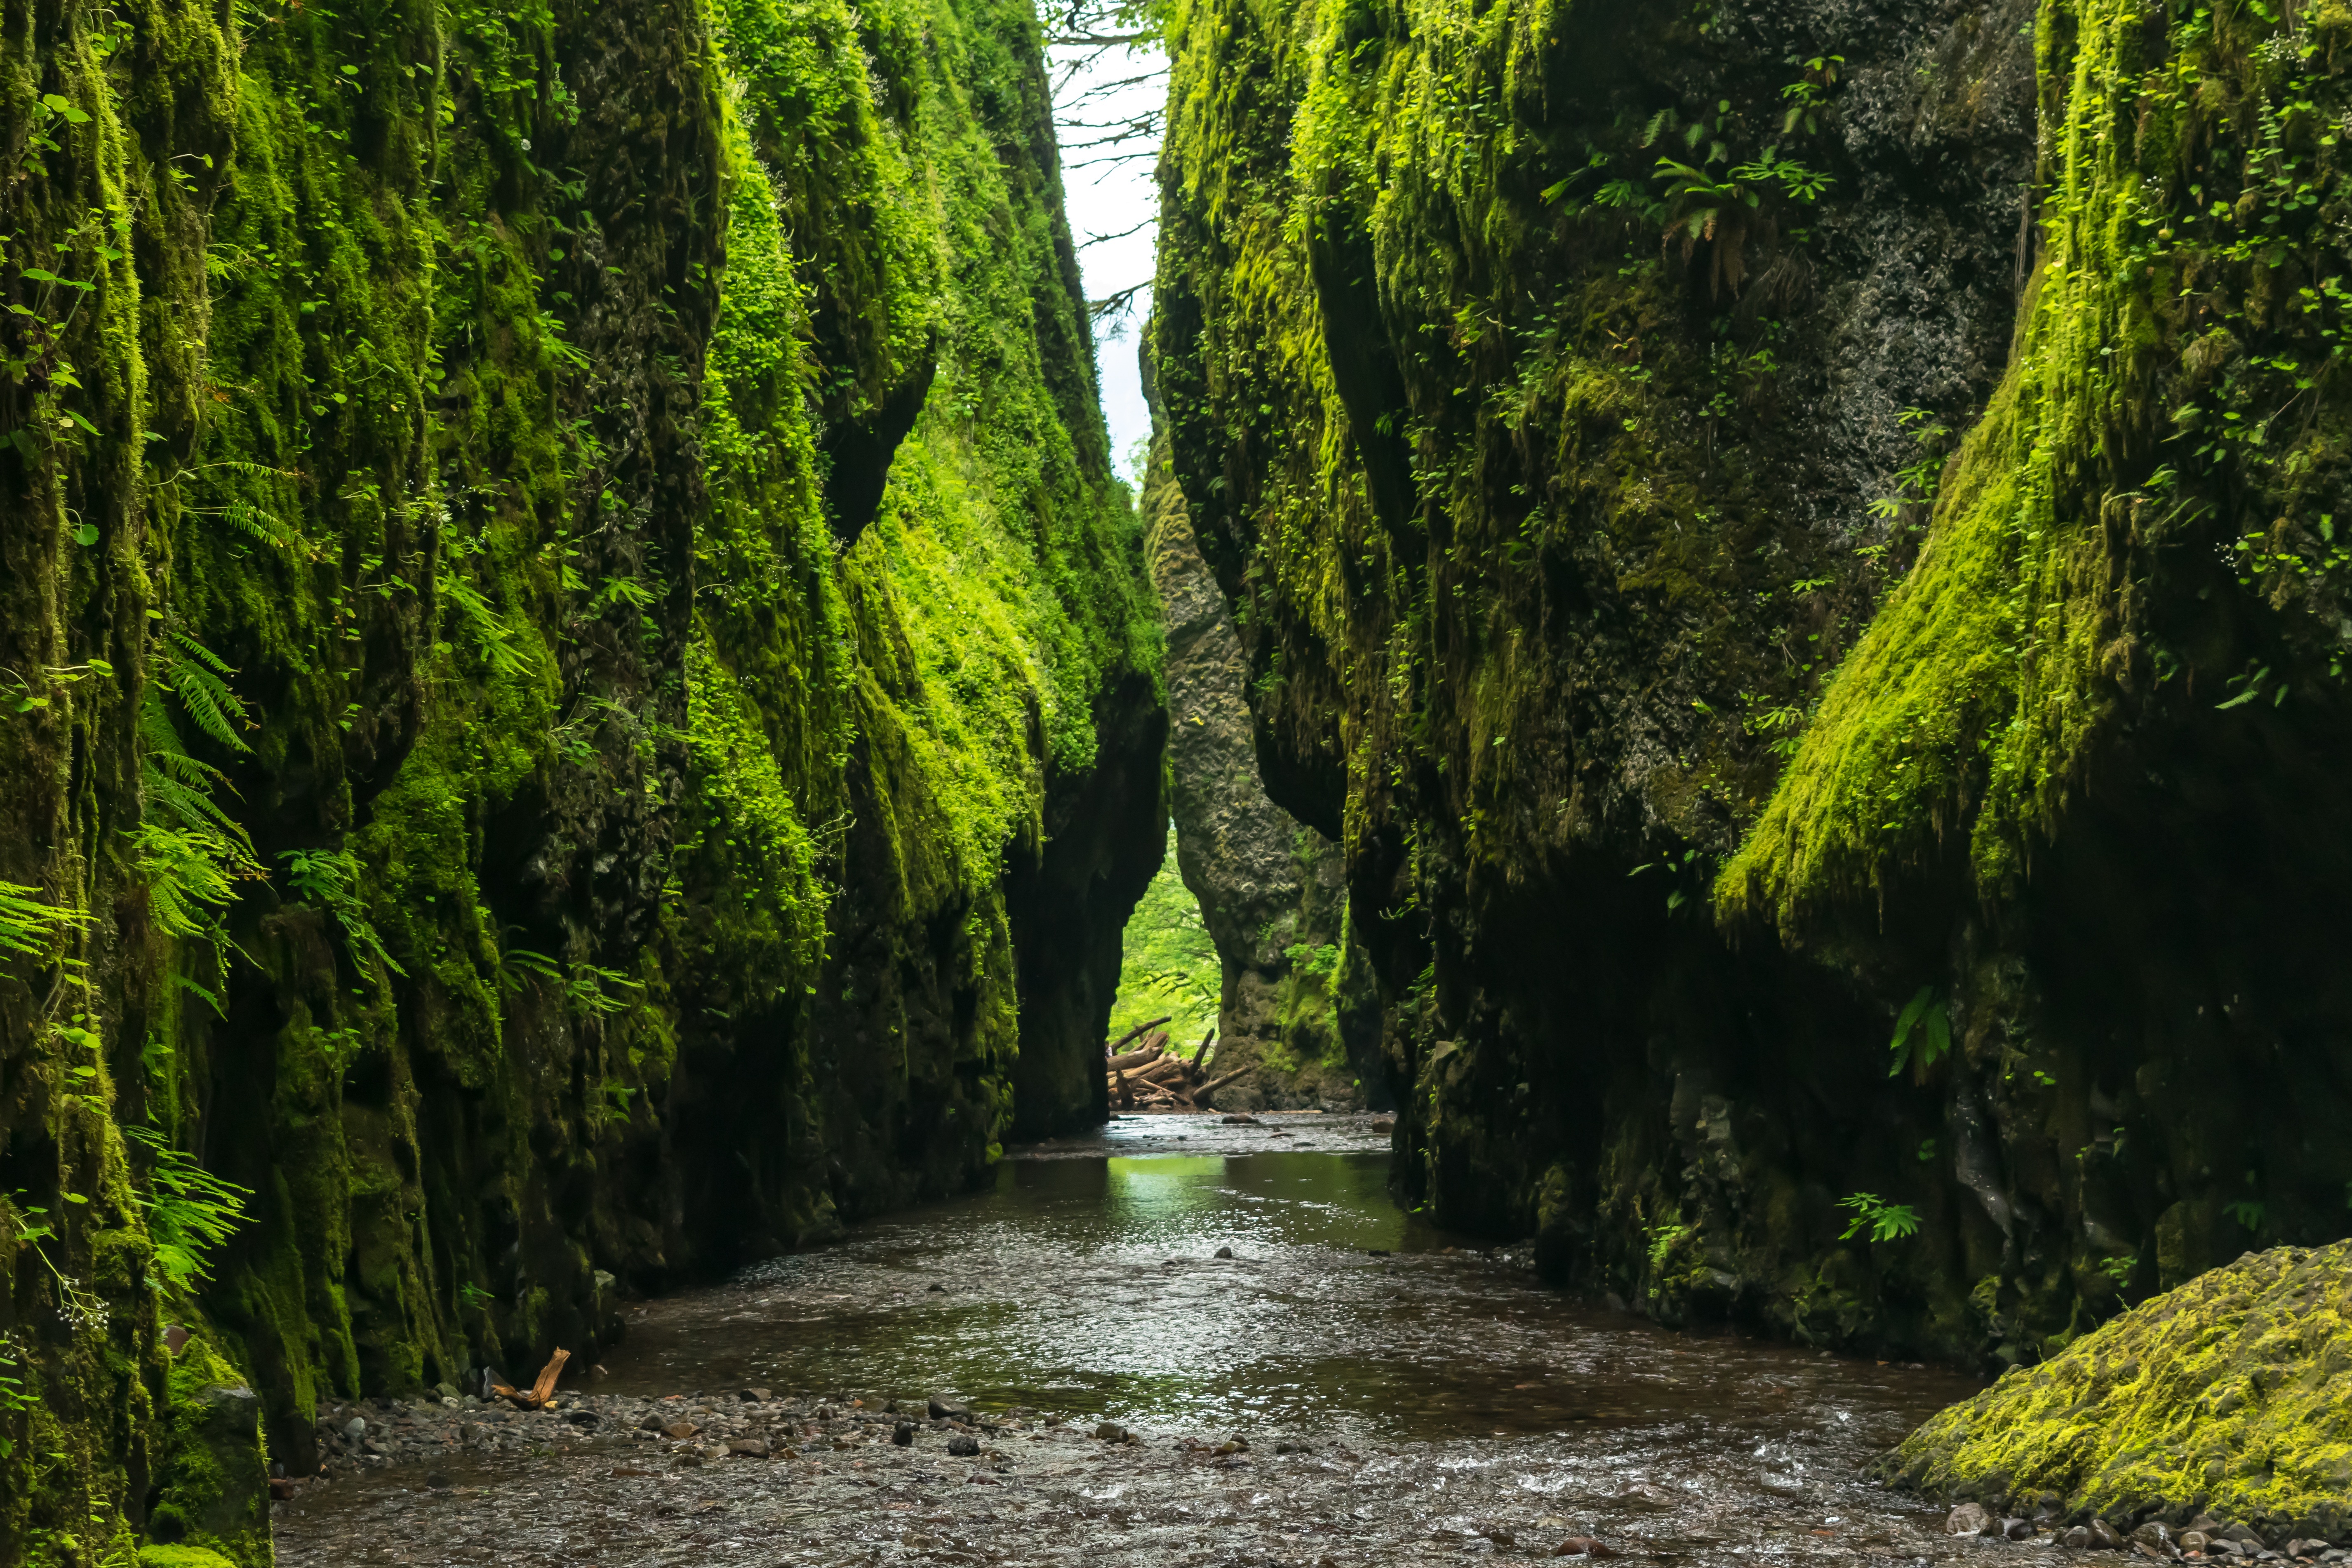
tree, water, nature, forest, creek, wilderness, mountain, leaf, wet, river, valley, stone, stream, brook, green, flow, jungle, autumn, gorge, steep, gap, extreme, rocks, vegetation, rainforest, walls, passage, ravine, vertical, woodland, habitat, water feature, ecosystem, mossy, old growth forest, natural environment, geographical feature, woody plant